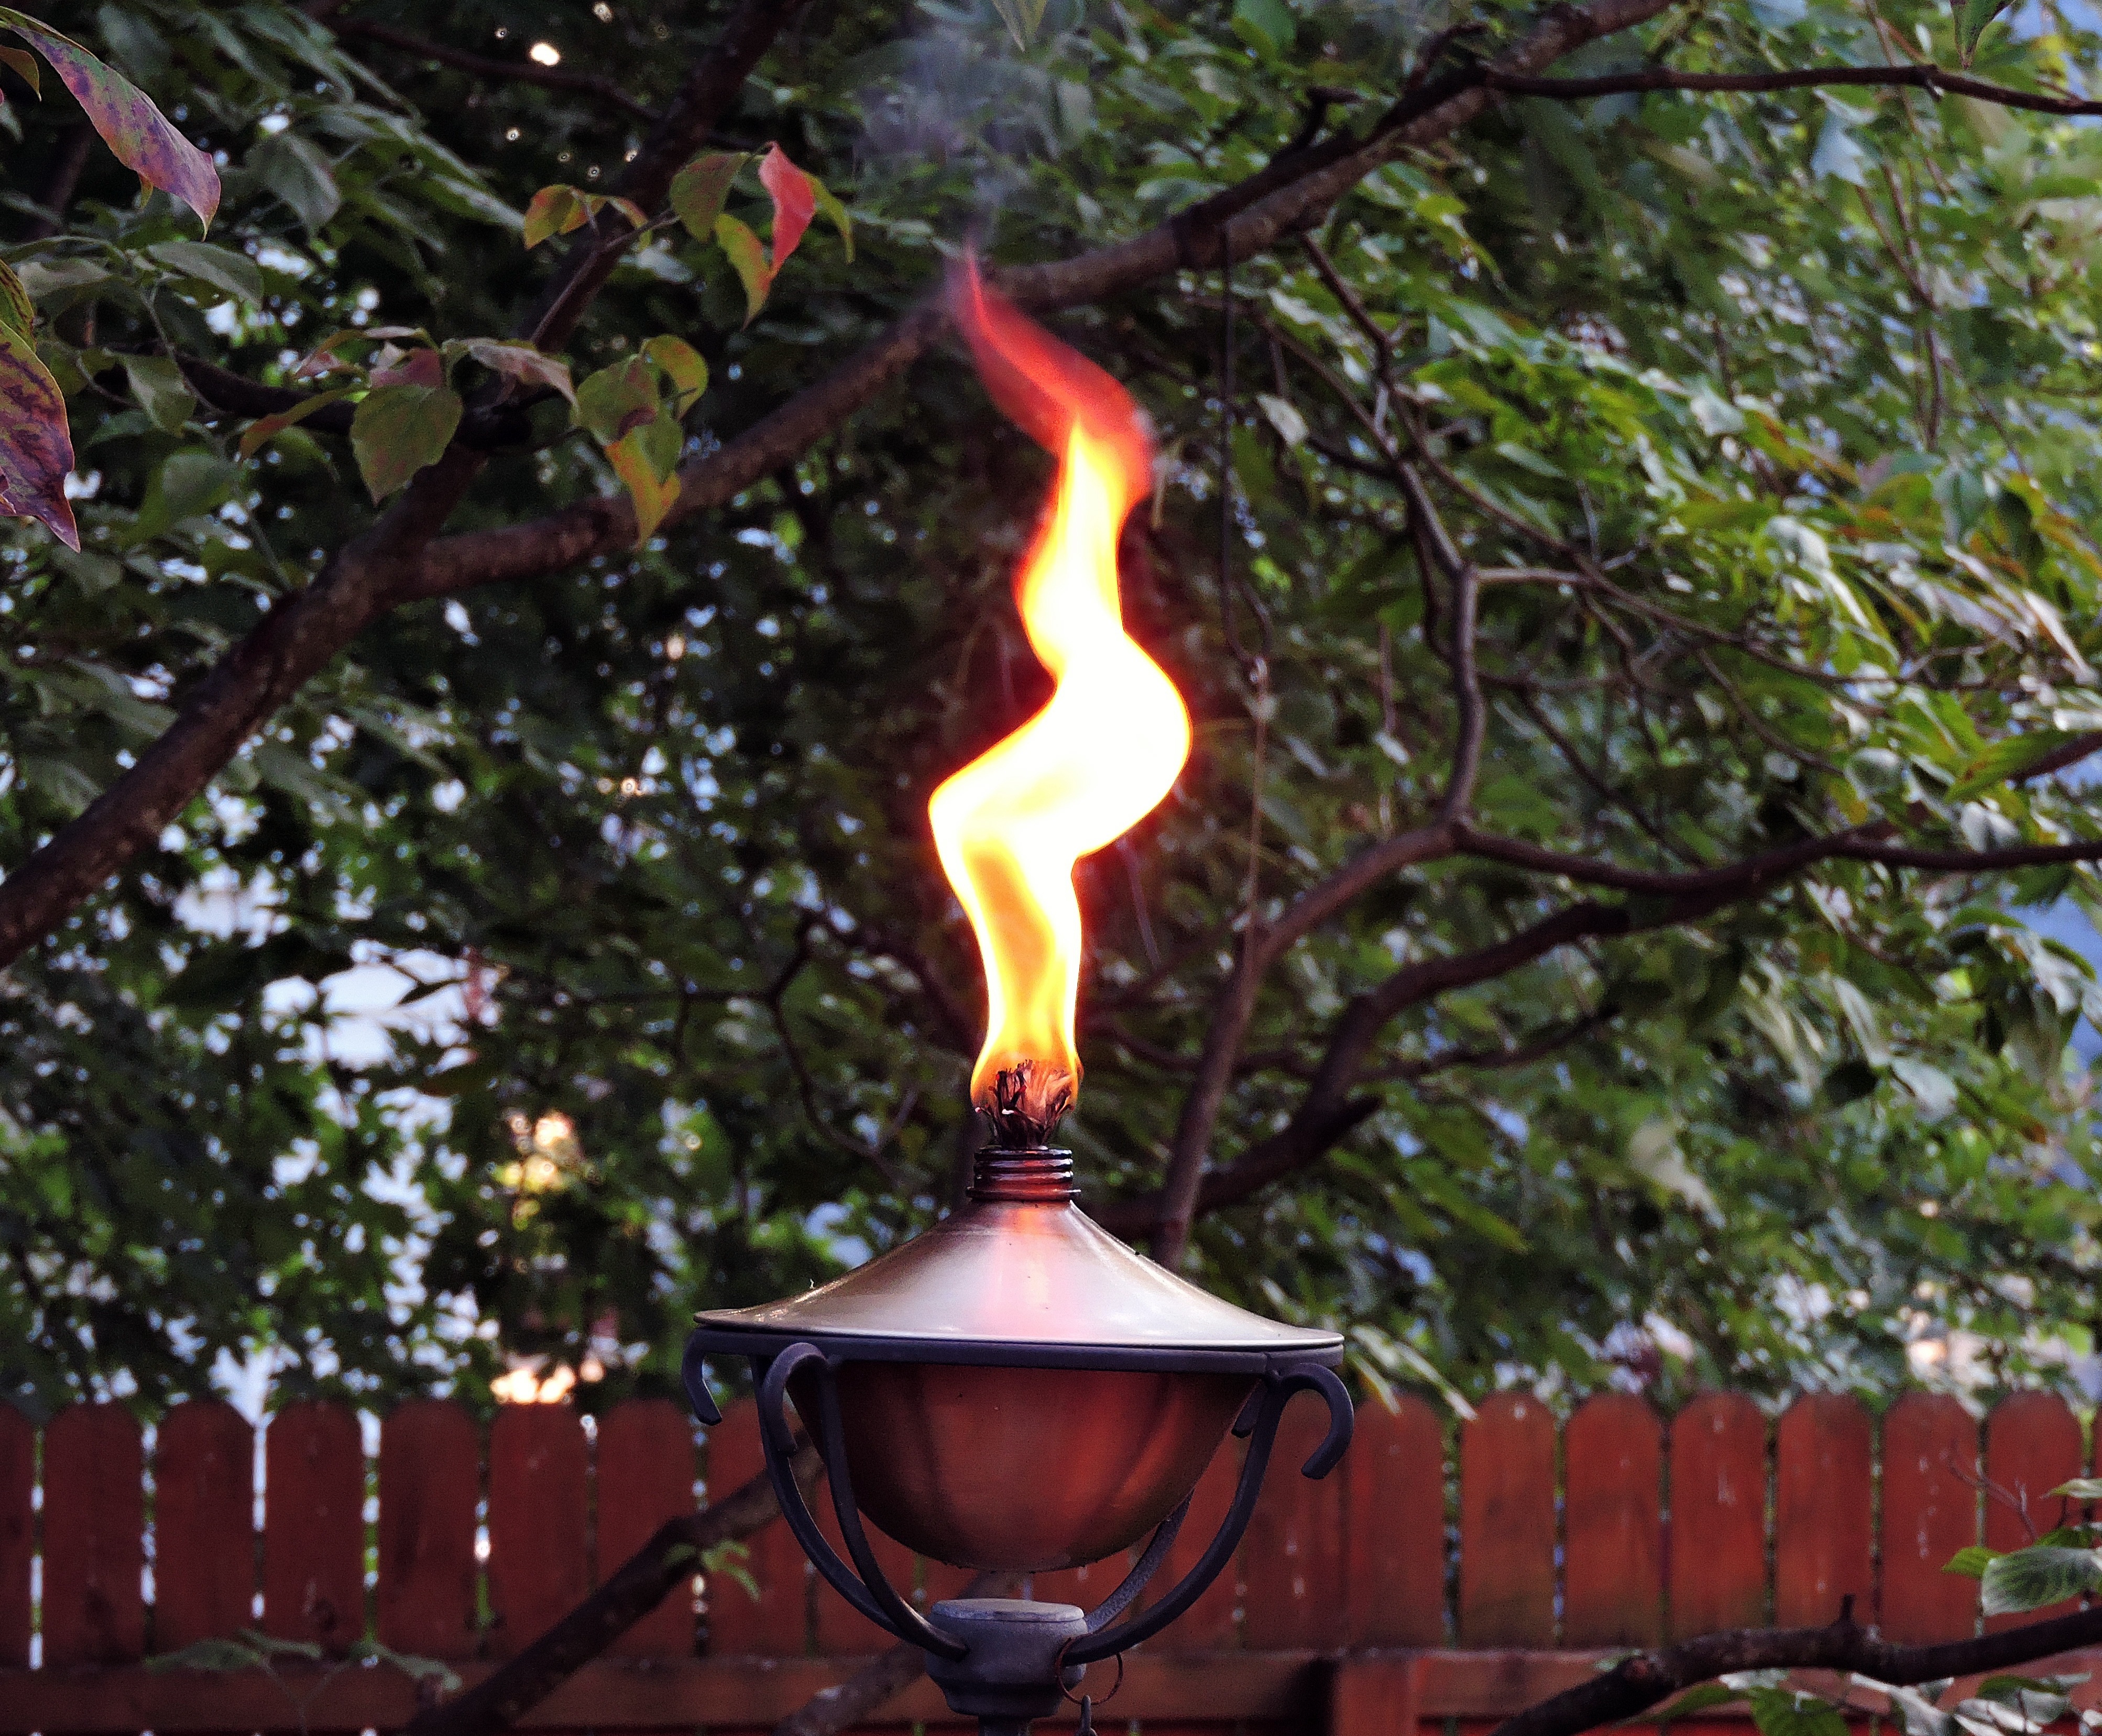
tree, nature, outdoor, light, glowing, plant, flower, smoke, summer, evening, decoration, lantern, natural, autumn, park, flame, fire, lamp, heat, burn, torch, alternative, burning, mosquito, oil, wick, water feature, oil lamp, citronella, tiki, repellent, pest control, woody plant